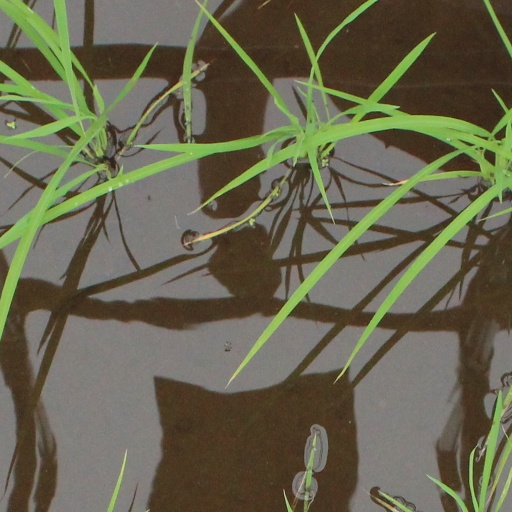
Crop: rice